Rosedrop

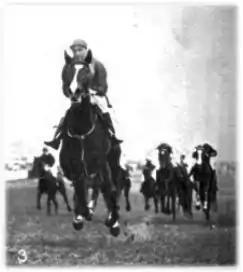
Rosedrop winning the Oaks

Rosedrop (1907–1930) was a British Thoroughbred racehorse and broodmare. She won one minor race as a two-year-old in 1909 before emerging as a top-class performer in the following year. She won the Epsom Oaks, Atalanta Stakes and Great Yorkshire Stakes as well as finishing third in the 1000 Guineas and the Park Hill Stakes. After her retirement from racing she became a broodmare in England, and later in the United States. By far the best of her offspring was Gainsborough who won the 13th U.K. Triple Crown Champion and became a very successful breeding stallion.